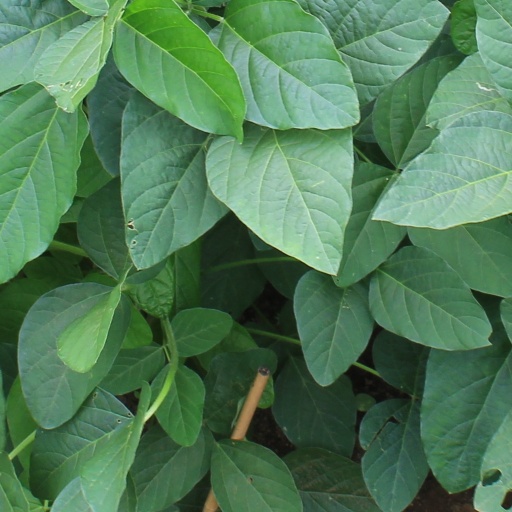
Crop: soybean